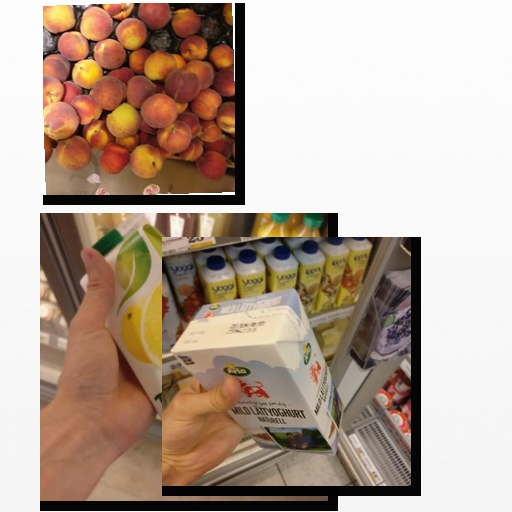
Food items: peach, yoghurt, golden_grapefruit_juice